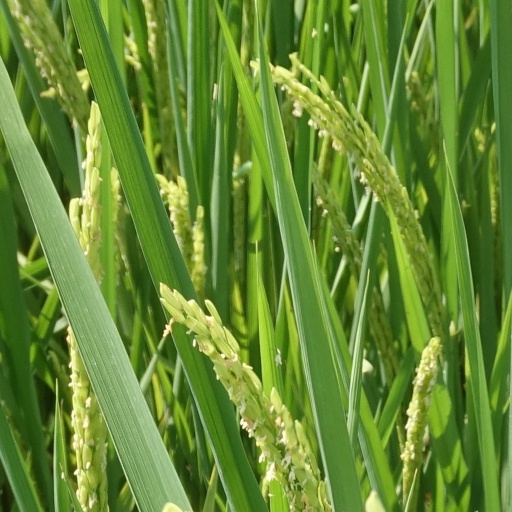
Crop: rice